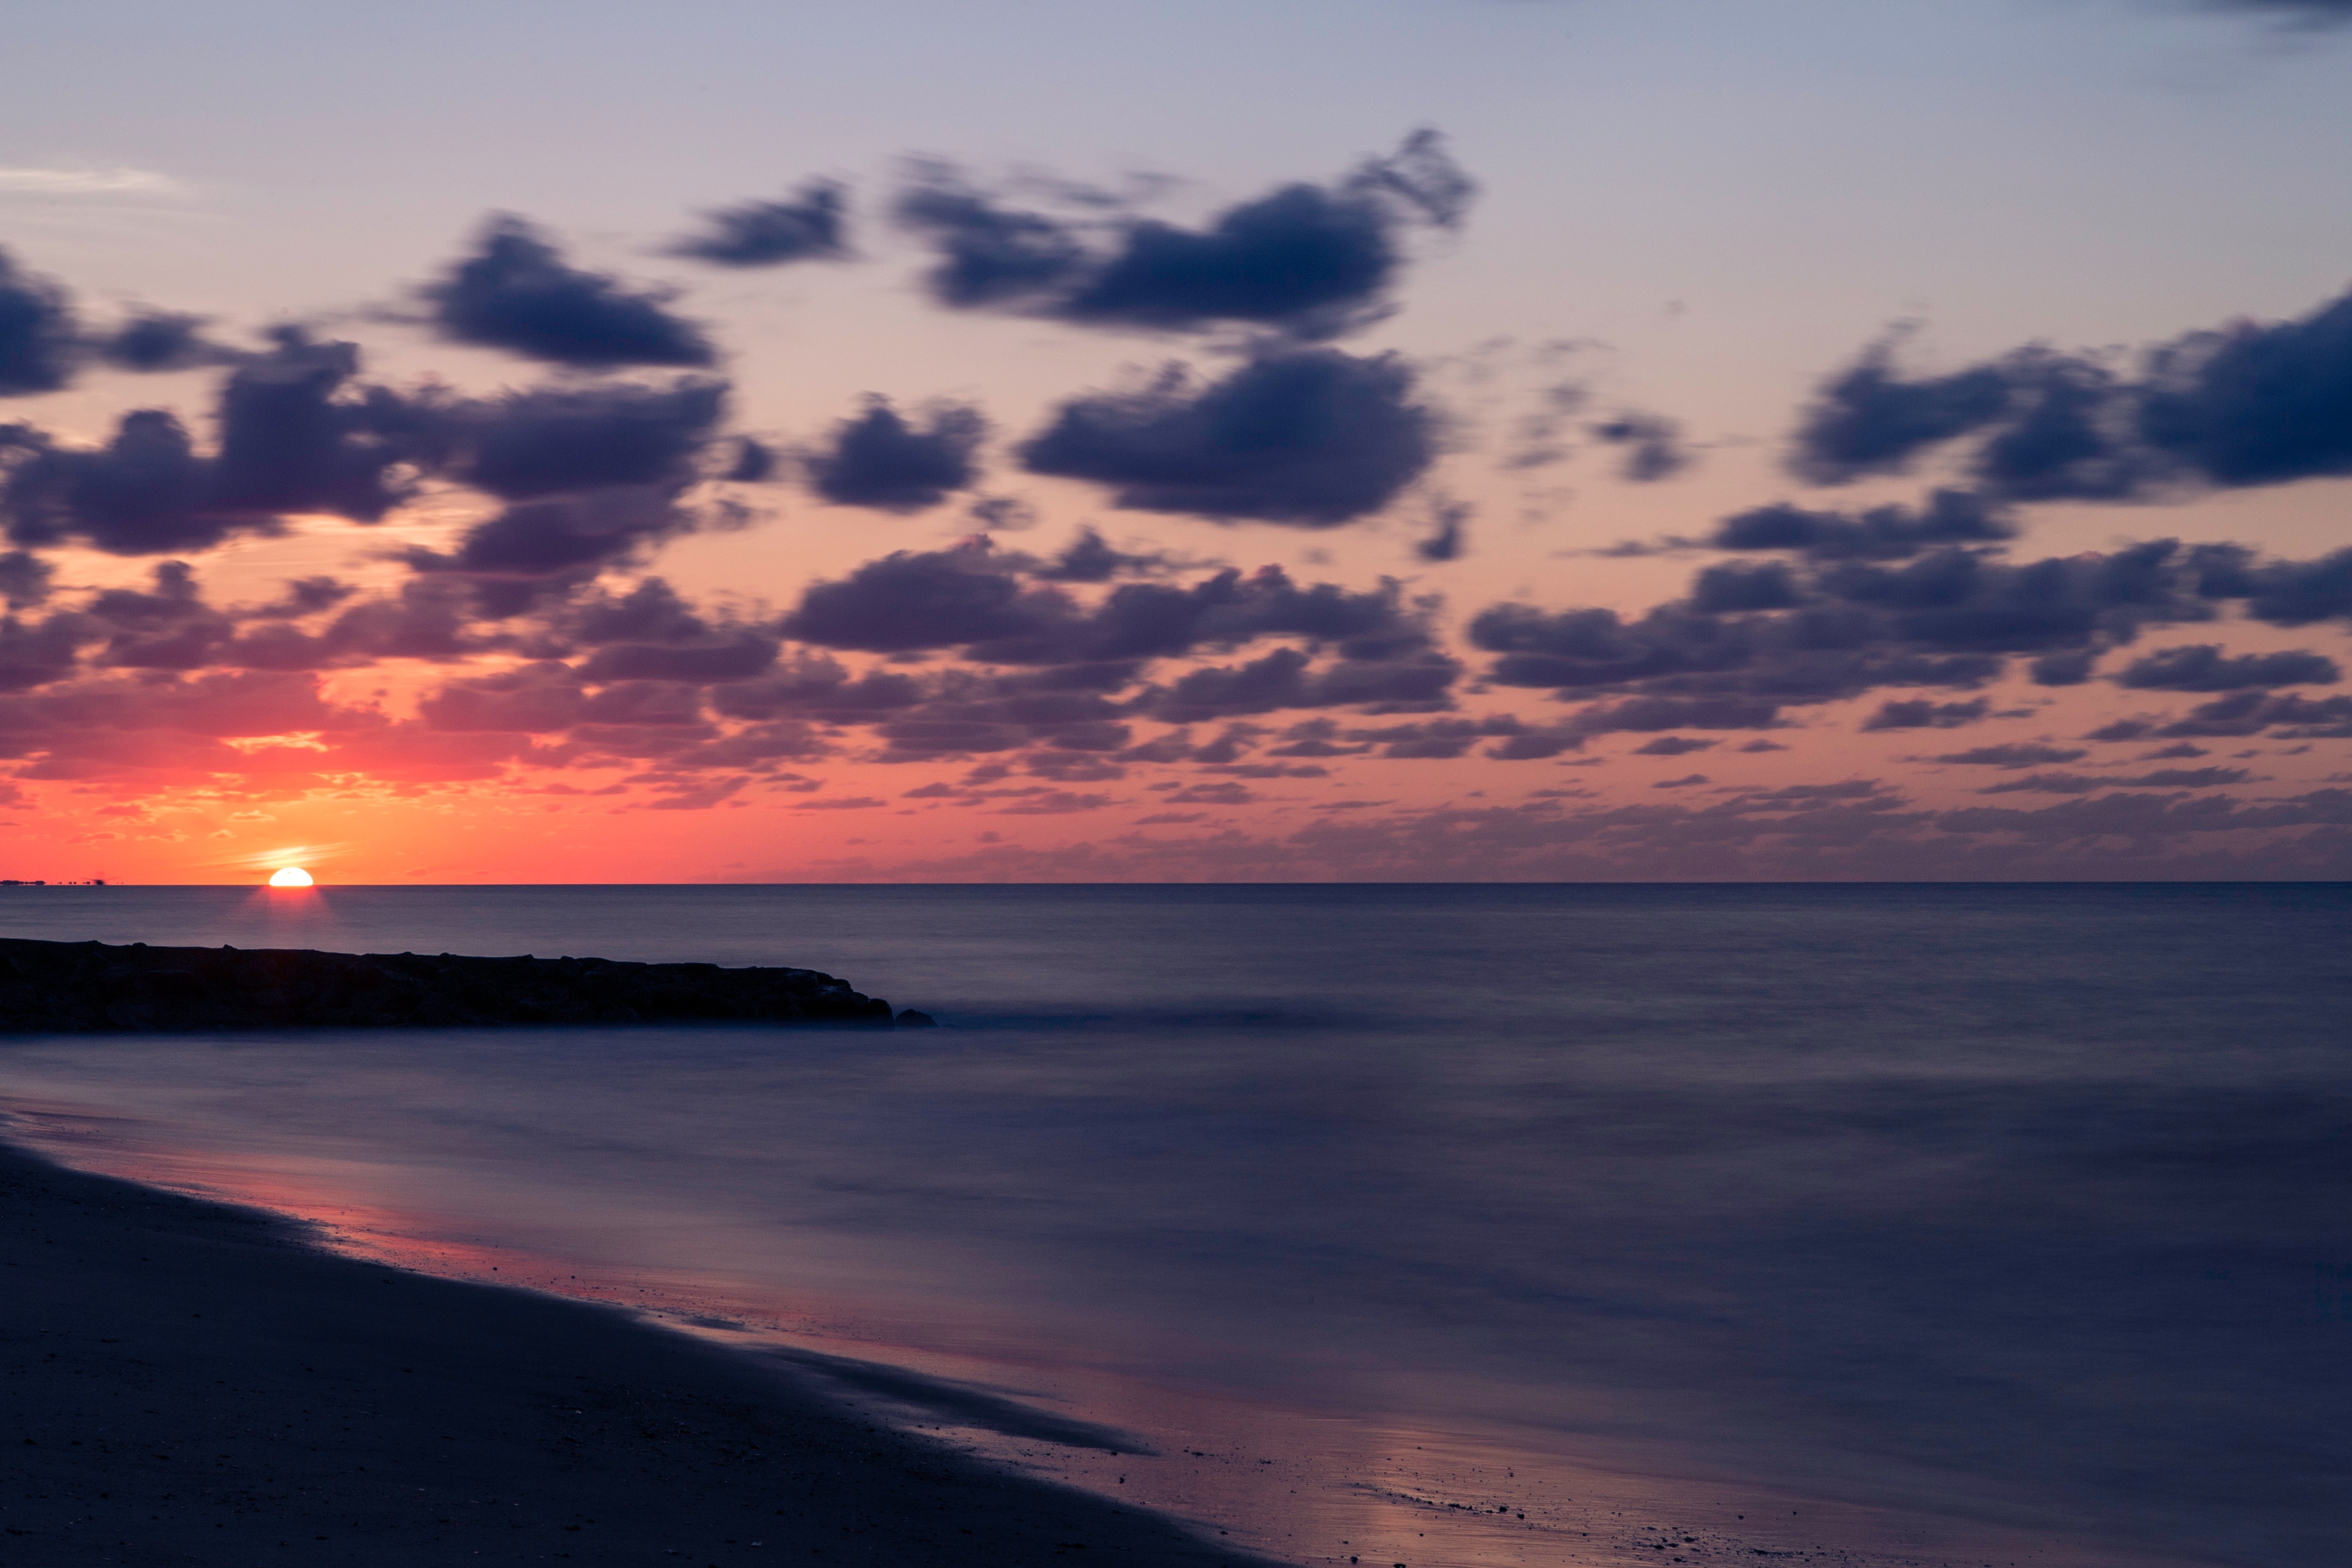
beach, sea, coast, ocean, horizon, cloud, sky, sun, sunrise, sunset, sunlight, morning, shore, wave, dawn, dusk, evening, reflection, bay, body of water, afterglow, meteorological phenomenon, wind wave